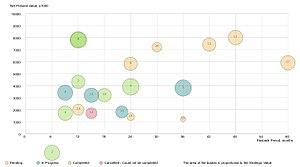
Un graphique à bulles est une représentation graphique qui affiche des données en trois dimensions. Chaque entité avec son triplet de données associées est représentée sous la forme d'un disque qui exprime deux des vᵢ par son emplacement xy et la troisième par sa taille. Les graphiques à bulles peuvent faciliter la compréhension des interactions sociales, économiques, médicales et autres interactions scientifiques.